Pilot (Cold Feet)

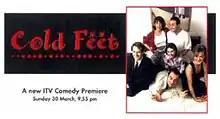
Promotional material

Cold Feet is a British television pilot directed by Declan Lowney. It stars James Nesbitt and Helen Baxendale as Adam and Rachel, a couple who meet and fall in love, only for the relationship to break down when he gets cold feet. John Thomson, Fay Ripley, Hermione Norris and Robert Bathurst appear in supporting roles. The programme was written by Mike Bullen, a BBC radio producer with little screenwriting experience, who was tasked with creating a one-off television production that would appeal to middle-class television audiences, who the executive producer Andy Harries believed were underepresented on British television.